Gustavus Franklin Swift

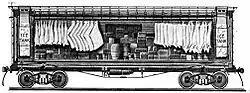
An early refrigerator car design, "circa" 1870. Hatches in the roof provided access to the ice tanks at each end of the car.

An astute cattle-buyer, Swift followed the market steadily westward. On his recommendation, Hathaway and Swift moved once more in 1875, this time to join the influx of meat packers setting up shop in Chicago's sprawling Union Stock Yards. Swift established himself as one of the dominant figures of "The Yards", and his distinctive delivery wagons became familiar fixtures on Chicago's streets. In 1878 his partnership with Hathaway and "Swift Bros and Company" was formed in partnership with younger brother Edwin. The company became a driving force in the Chicago meat packing industry, and was incorporated in 1885 as "Swift & Co." with $300,000 in capital stock and Gustavus Swift as president. It is from this position that Swift led the way in revolutionizing how meat was processed, delivered, and sold.